Ethiopian historiography

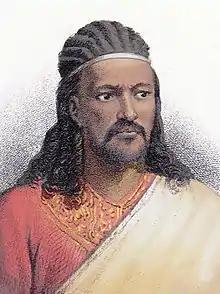
Portrait of the Ethiopian Emperor Tewodros II, circa 1860

Ethiopian historians such as Taddesse Tamrat (1935–2013) and Sergew Hable Sellassie have argued that modern Ethiopian studies were an invention of the 17th century and originated in Europe. Tamrat considered Carlo Conti Rossini's 1928 "Storia d'Etiopia" a groundbreaking work in Ethiopian studies. The philosopher Messay Kebede likewise acknowledged the genuine contributions of Western scholars to the understanding of Ethiopia's past. But he also criticized the perceived scientific and institutional bias that he found to be pervasive in Ethiopian-, African-, and Western-made historiographies on Ethiopia. Specifically, Kebede took umbrage at E. A. Wallis Budge's translation of the "Kebra Nagast", arguing that Budge had assigned a South Arabian origin to the Queen of Sheba although the "Kebra Nagast" itself did not indicate such a provenience for this fabled ruler. According to Kebede, a South Arabian extraction was contradicted by biblical exegetes and testimonies from ancient historians, which instead indicated that the Queen was of African origin. Additionally, he chided Budge and Ullendorff for their postulation that the Aksumite civilization was founded by Semitic immigrants from South Arabia. Kebede argued that there is little physical difference between the Semitic-speaking populations in Ethiopia and neighboring Cushitic-speaking groups to validate the notion that the former groups were essentially descendants of South Arabian settlers, with a separate ancestral origin from other local Afroasiatic-speaking populations. He also observed that these Afroasiatic-speaking populations were heterogeneous, having interbred with each other and also assimilated alien elements of both uncertain extraction and negroid origin.